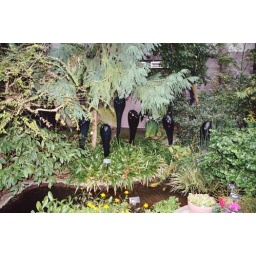
glass in the temperate house